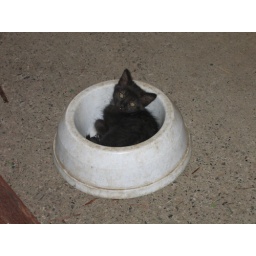
this a dirty little cat that appears to live in an empty food dish. poor kitty.